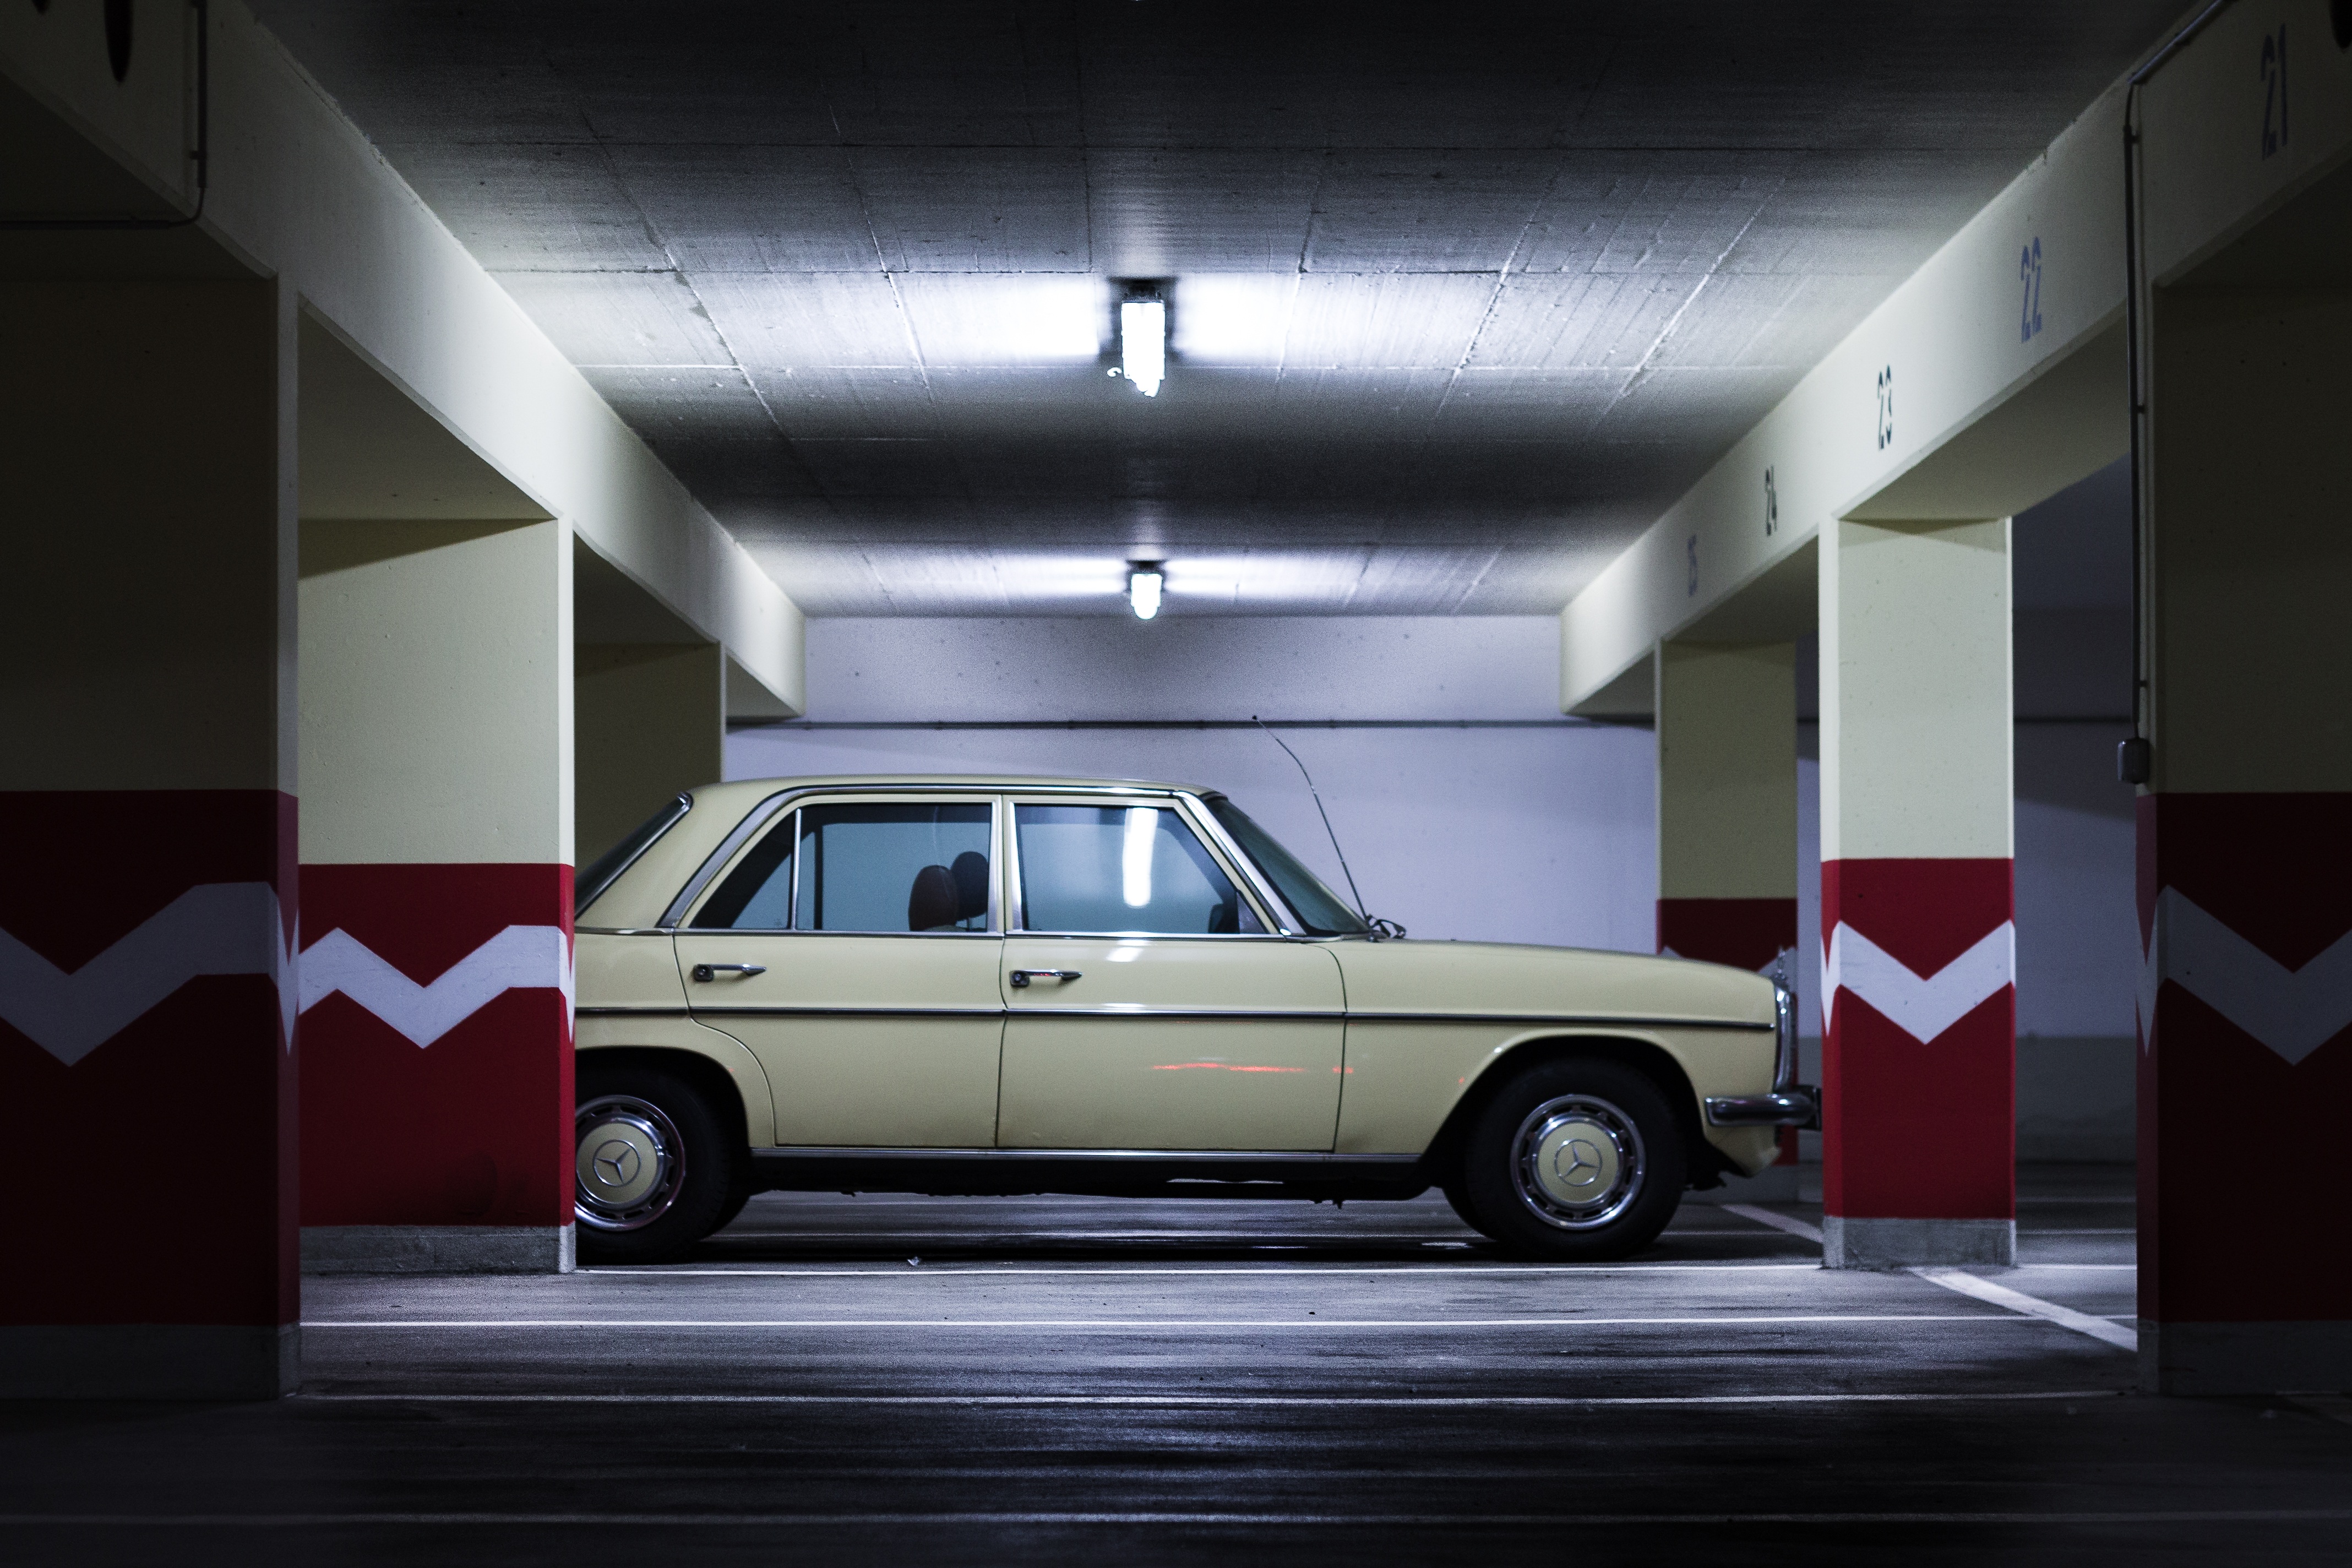
car, vintage, retro, old, city, urban, vehicle, auto, automotive, sedan, mercedes, classic, dare, pkw, mercedes benz, oldie, car brand, means of rail transport, land vehicle, daimler benz, underground car park, automobile make, automotive exterior, automotive design, luxury vehicle